Yeh Raat Phir Na Aayegi (1992 film)

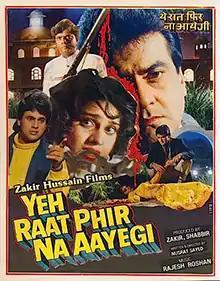
Theatrical release poster

Yeh Raat Phir Na Aayegi is a 1992 Indian Hindi-language horror thriller film, produced by Zakir-Shabbir on Zakir Hussain Films banner and directed by Nusrat Sayeed. Starring Jeetendra, Meenakshi Sheshadri and music composed by Rajesh Roshan.